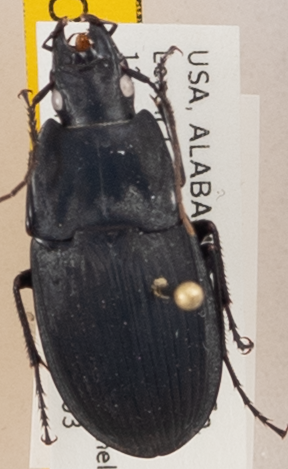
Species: Dicaelus furvus furvus
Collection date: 2018-07-03
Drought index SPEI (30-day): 1.204
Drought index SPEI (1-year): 0.304
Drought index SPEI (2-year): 0.44